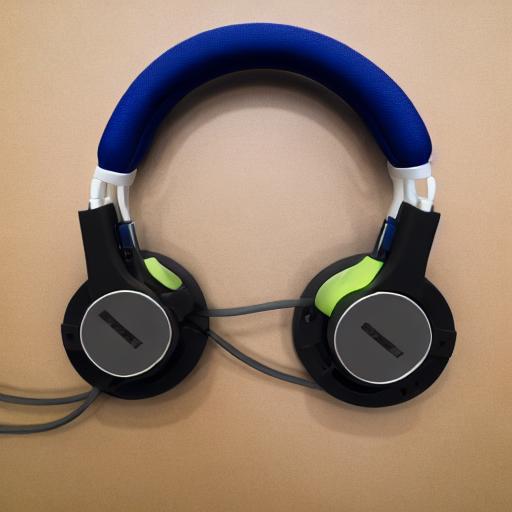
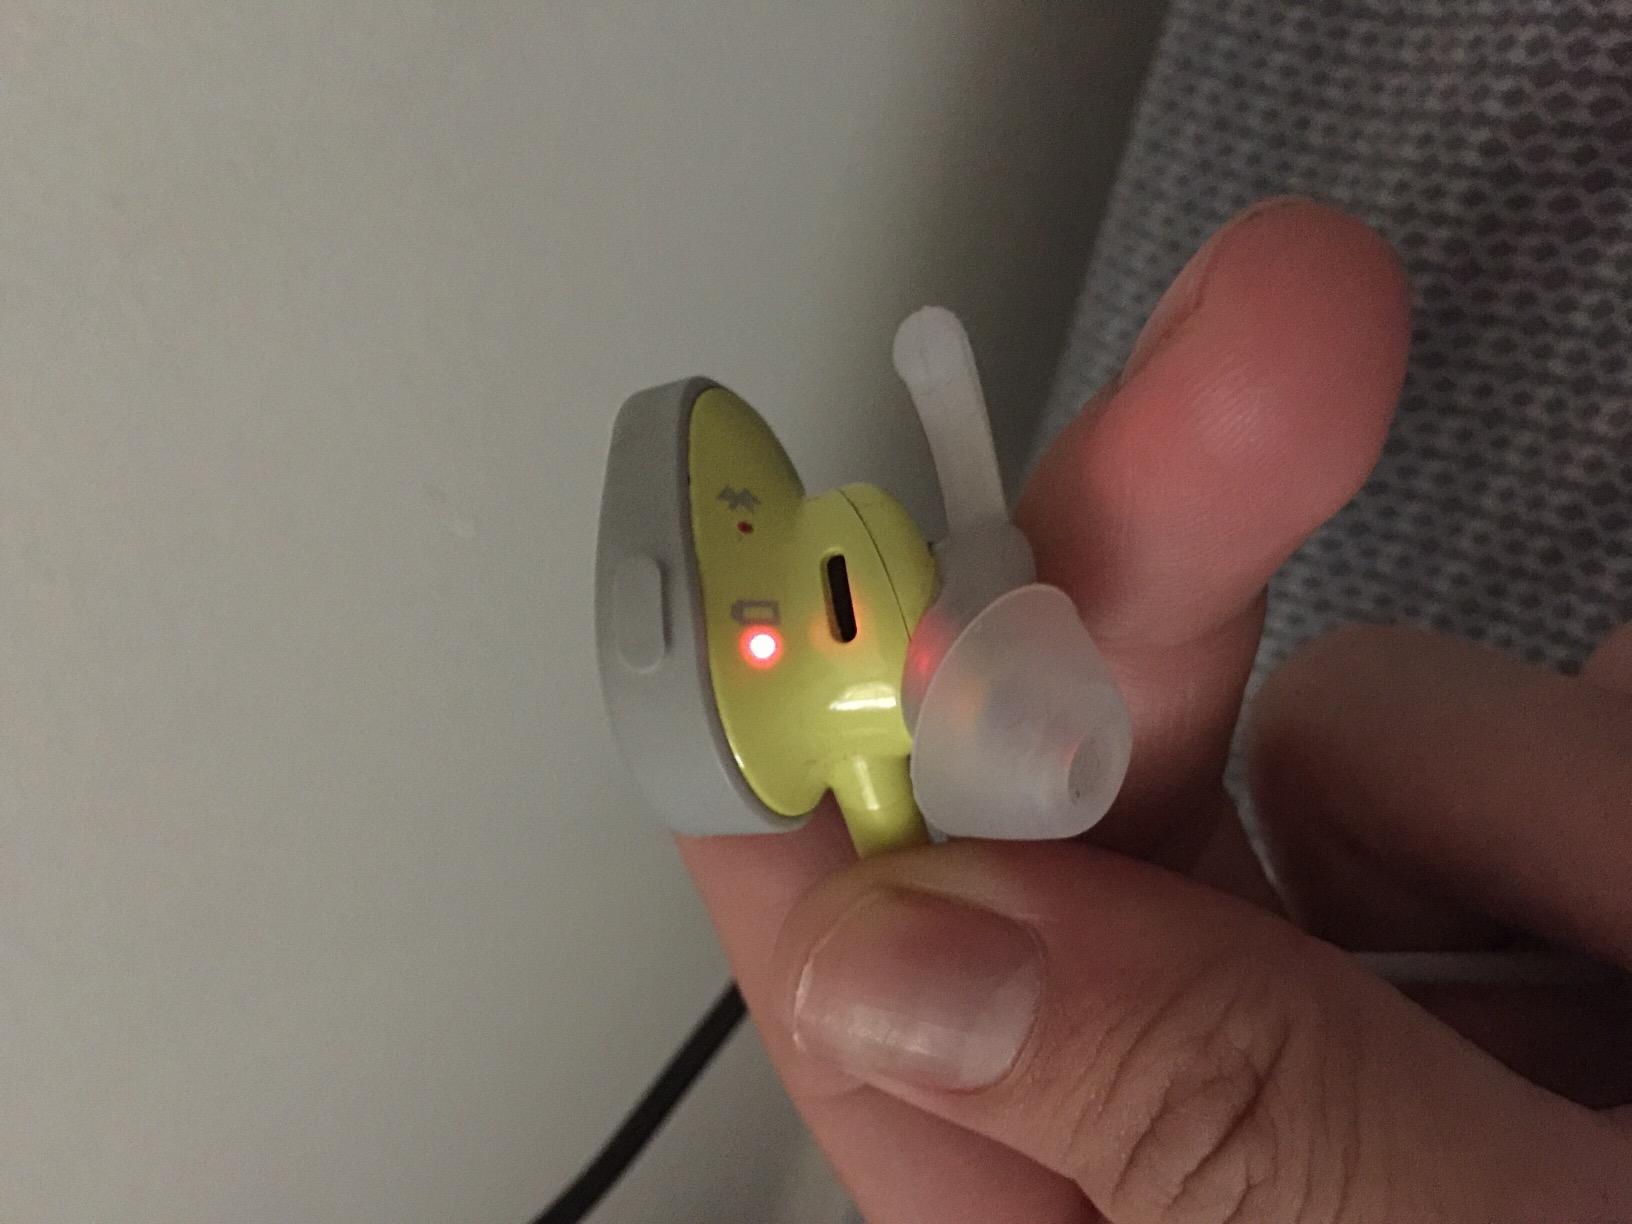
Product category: headphones
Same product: no